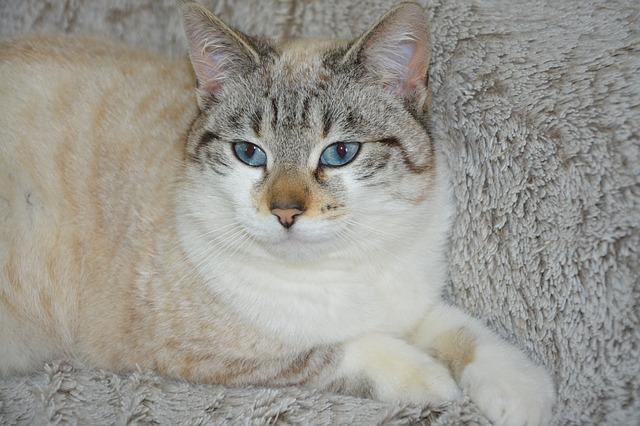
cat